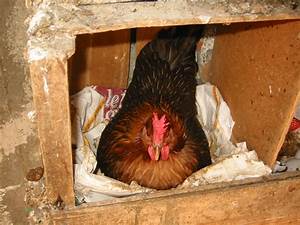
Label: gallina